Chandra Shekhar

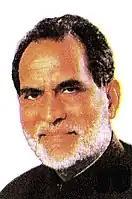
Shekhar on a 2010 postage stamp of India

Chandra Shekhar (17 April 1927 – 8 July 2007), also known as Jananayak, was an Indian politician and the prime minister of India, between 10 November 1990 and 21 June 1991. He headed a minority government of a breakaway faction of the Janata Dal with outside support from the Indian National Congress. He was the first Indian Prime Minister who had never held any prior government office.